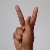
The image shows a hand gesture representing the letter 'K' in Indian Sign Language.